Hukou railway station (Jiangxi)

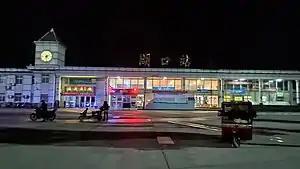

Hukou railway station is a railway station in Hukou County, Jiujiang, Jiangxi, China.